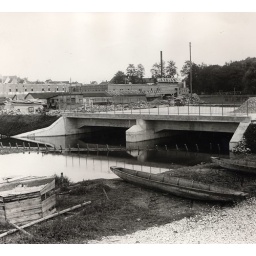
Building bridge over the river Brenz